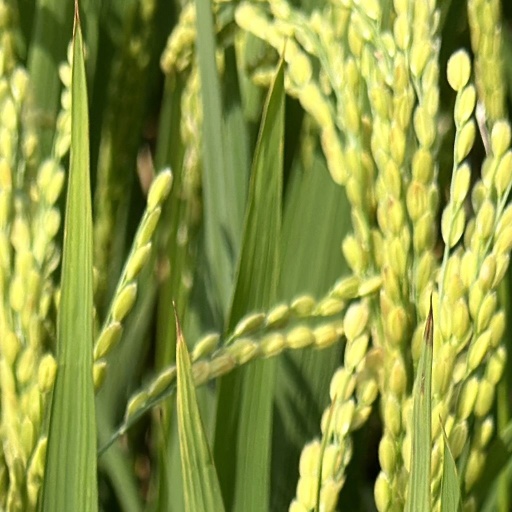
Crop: rice